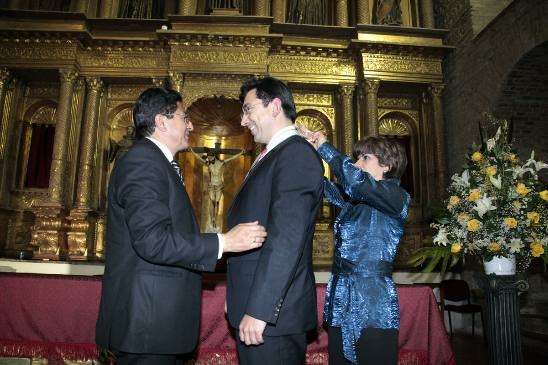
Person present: Yes